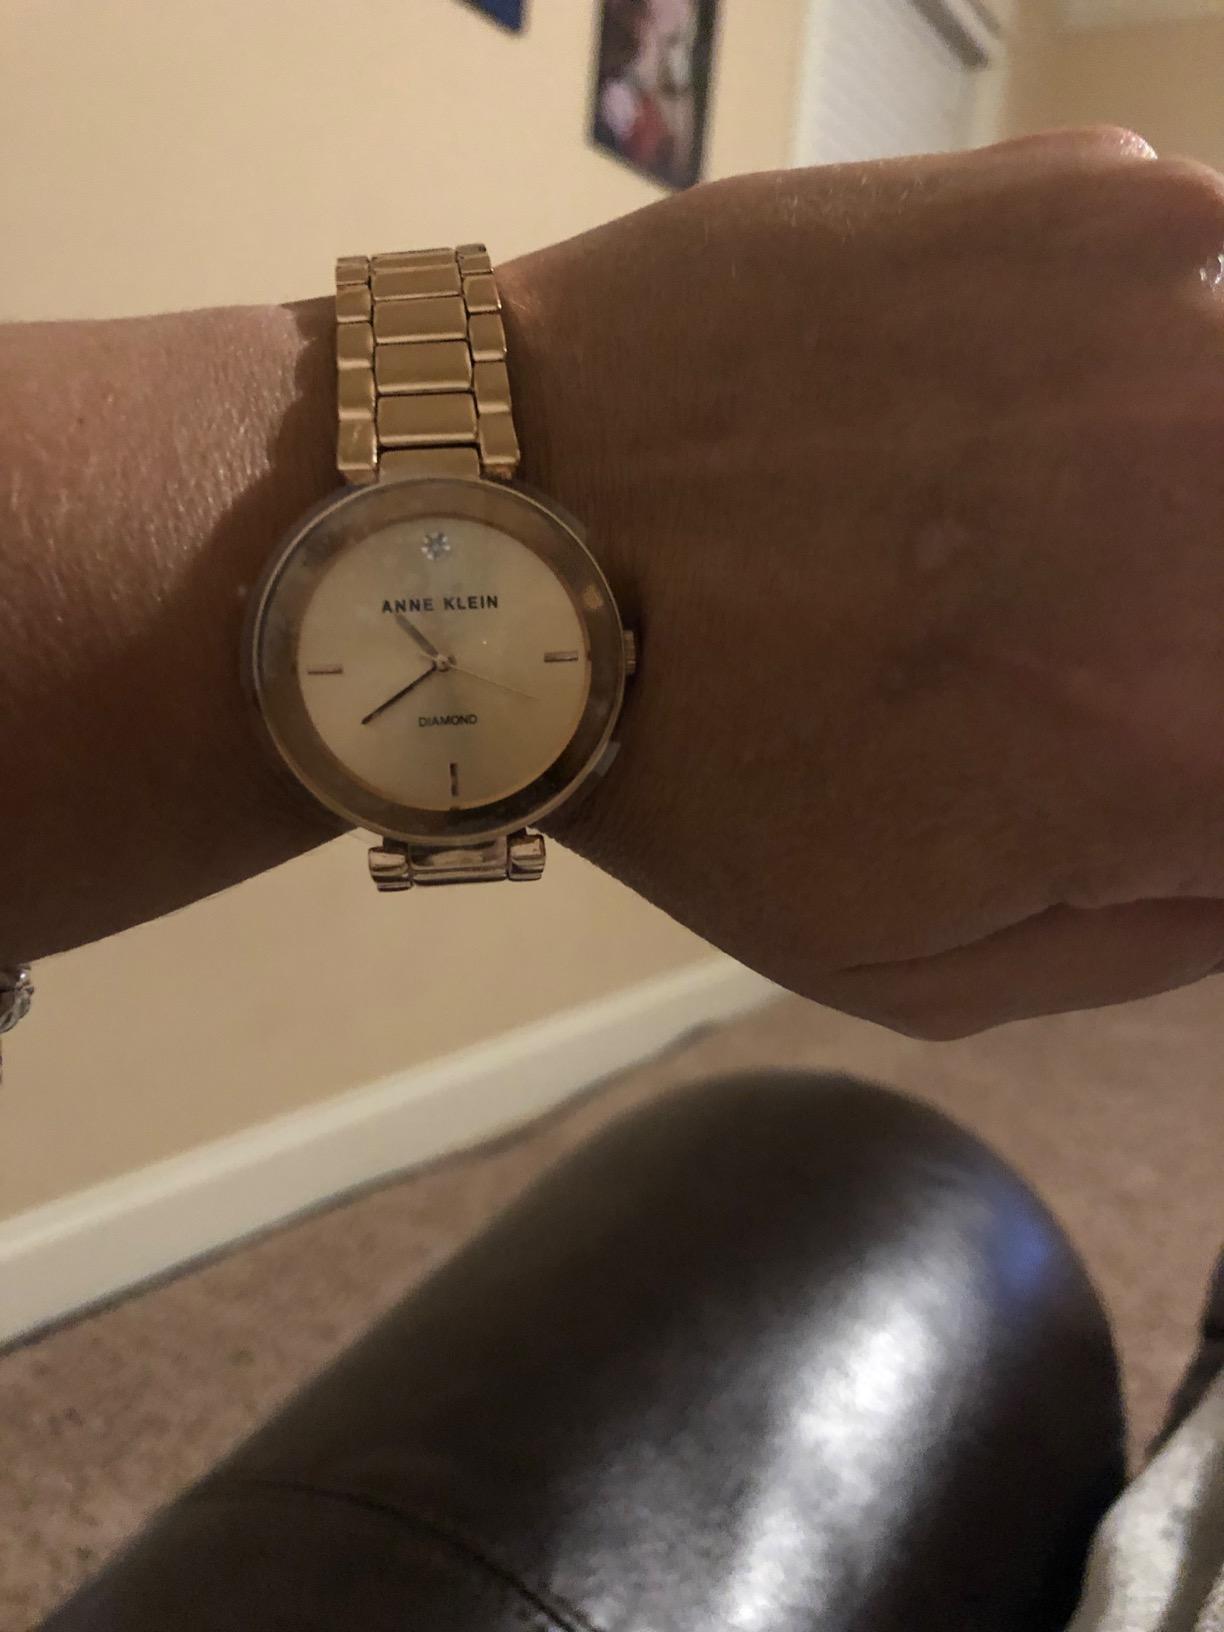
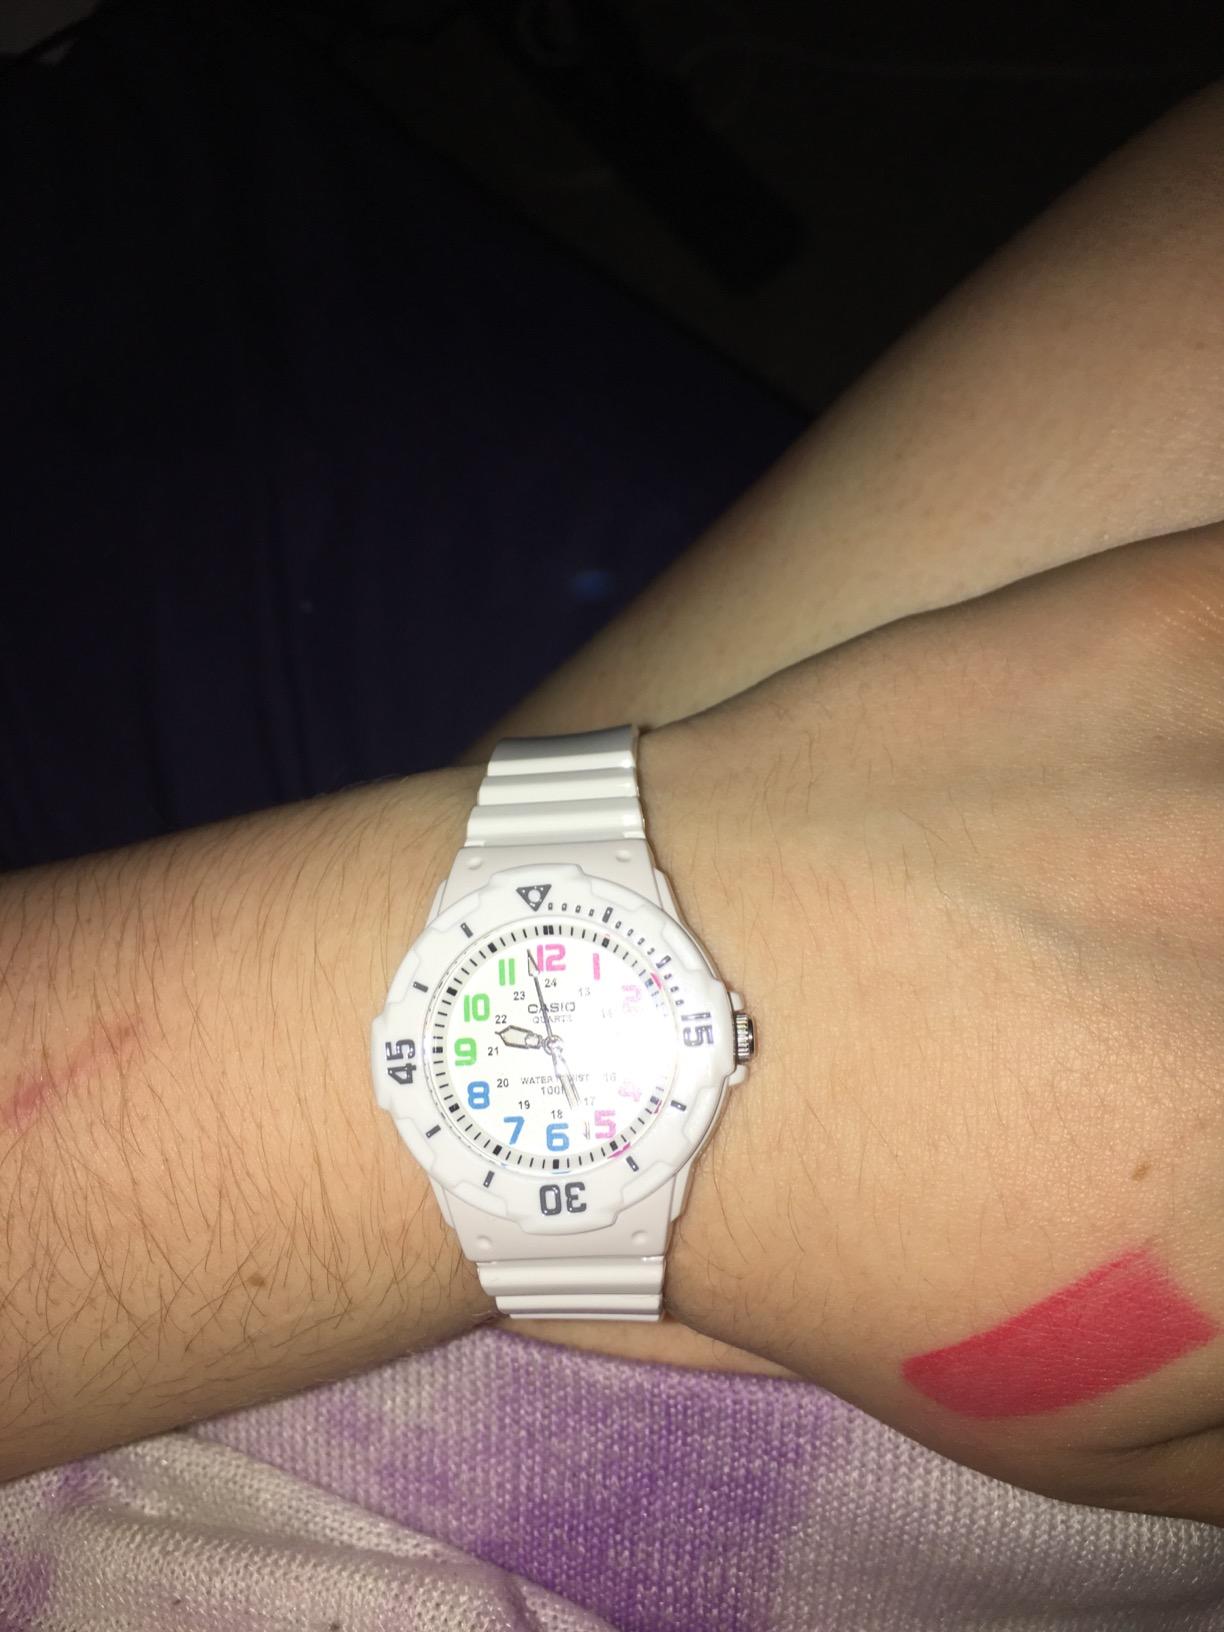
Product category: accessories_watch
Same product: no